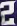
Number: 2